Good Shepherd IV

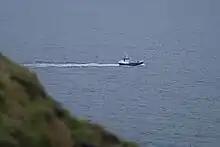
MV "Good Shepherd IV" passing Sumburgh Head.

The previous ferry on this route, "Good Shepherd III", was a former inshore trawler, owned by the islanders since 1972.